14:9 aspect ratio

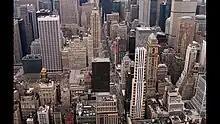
14:9 pillarbox as broadcast in 16:9: the top and bottom of the image are cropped to 14:9, and black bars are added to either side.

Another use is for material shot on a 4:3 format. When broadcast in 16:9, the top and bottom of the original frame are cropped to 14:9, and black bars (called pillarboxes) are added to either side. When broadcast in 4:3, the 14:9 crop is often used in preference to the original 4:3 frame. This is especially common when 4:3 footage needs to be included in an otherwise 16:9 program, such as a news broadcast, and was used in the 2000s by the BBC's children's channels (CBBC & CBeebies) to broadcast older children's programming shot in 4:3 on a larger proportion of a 16:9 screen.